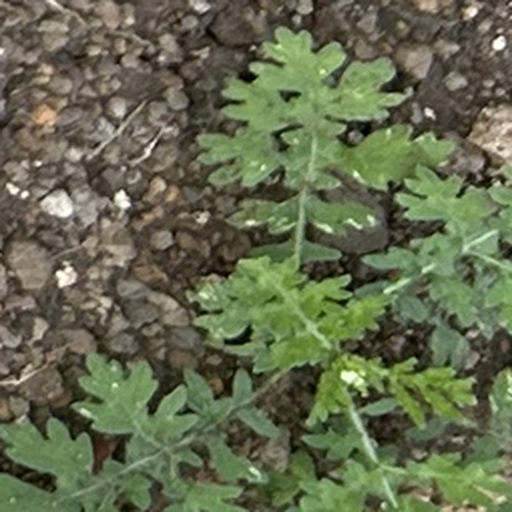
Weed species: Gajar_gavat_(Parthenium hysterophorus)